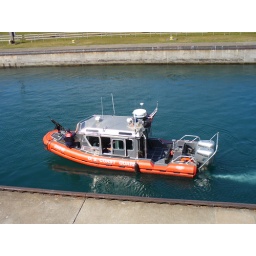
US Coast Gouard patrol boat heading through the locks...note the machine gun mounted in the bow!